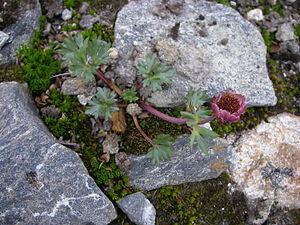
Ranunculus glacialis, la renoncule des glaciers ou caraline, est une espèce de plantes herbacées de la famille des Renonculacées, poussant sous des climats montagnard et subarctique.